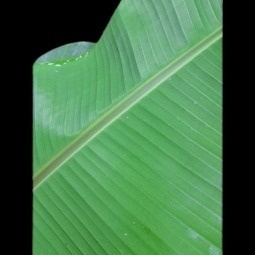
Label: Healthy